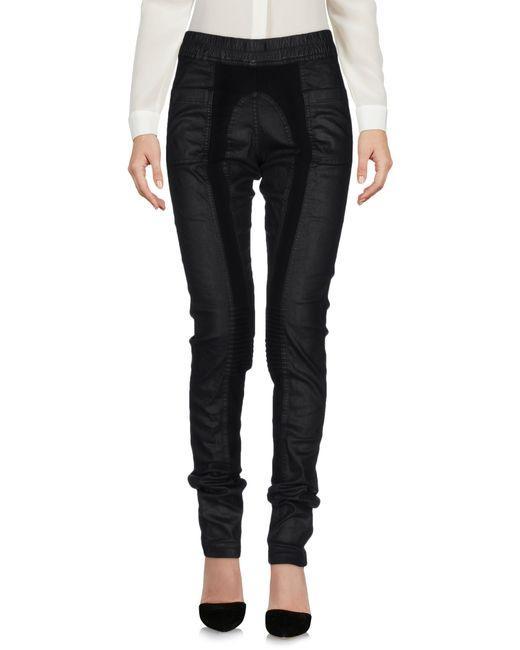
Röhrenhose mit schwarzer Farbe für Damen